Louden Swain

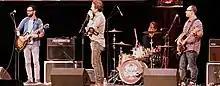
Louden Swain at Arcana 45 (2015)

Louden Swain is an American indie rock band from Los Angeles. The band was formed in 1997 when lead singer and guitarist Rob Benedict and bassist Michael Borja, met drummer Stephen Norton through a mutual friend at a party in Los Angeles. Guitarist Billy Moran later joined the band in 2006, after his previous band disbanded. The band was named after the main character in the 1985 film "Vision Quest".